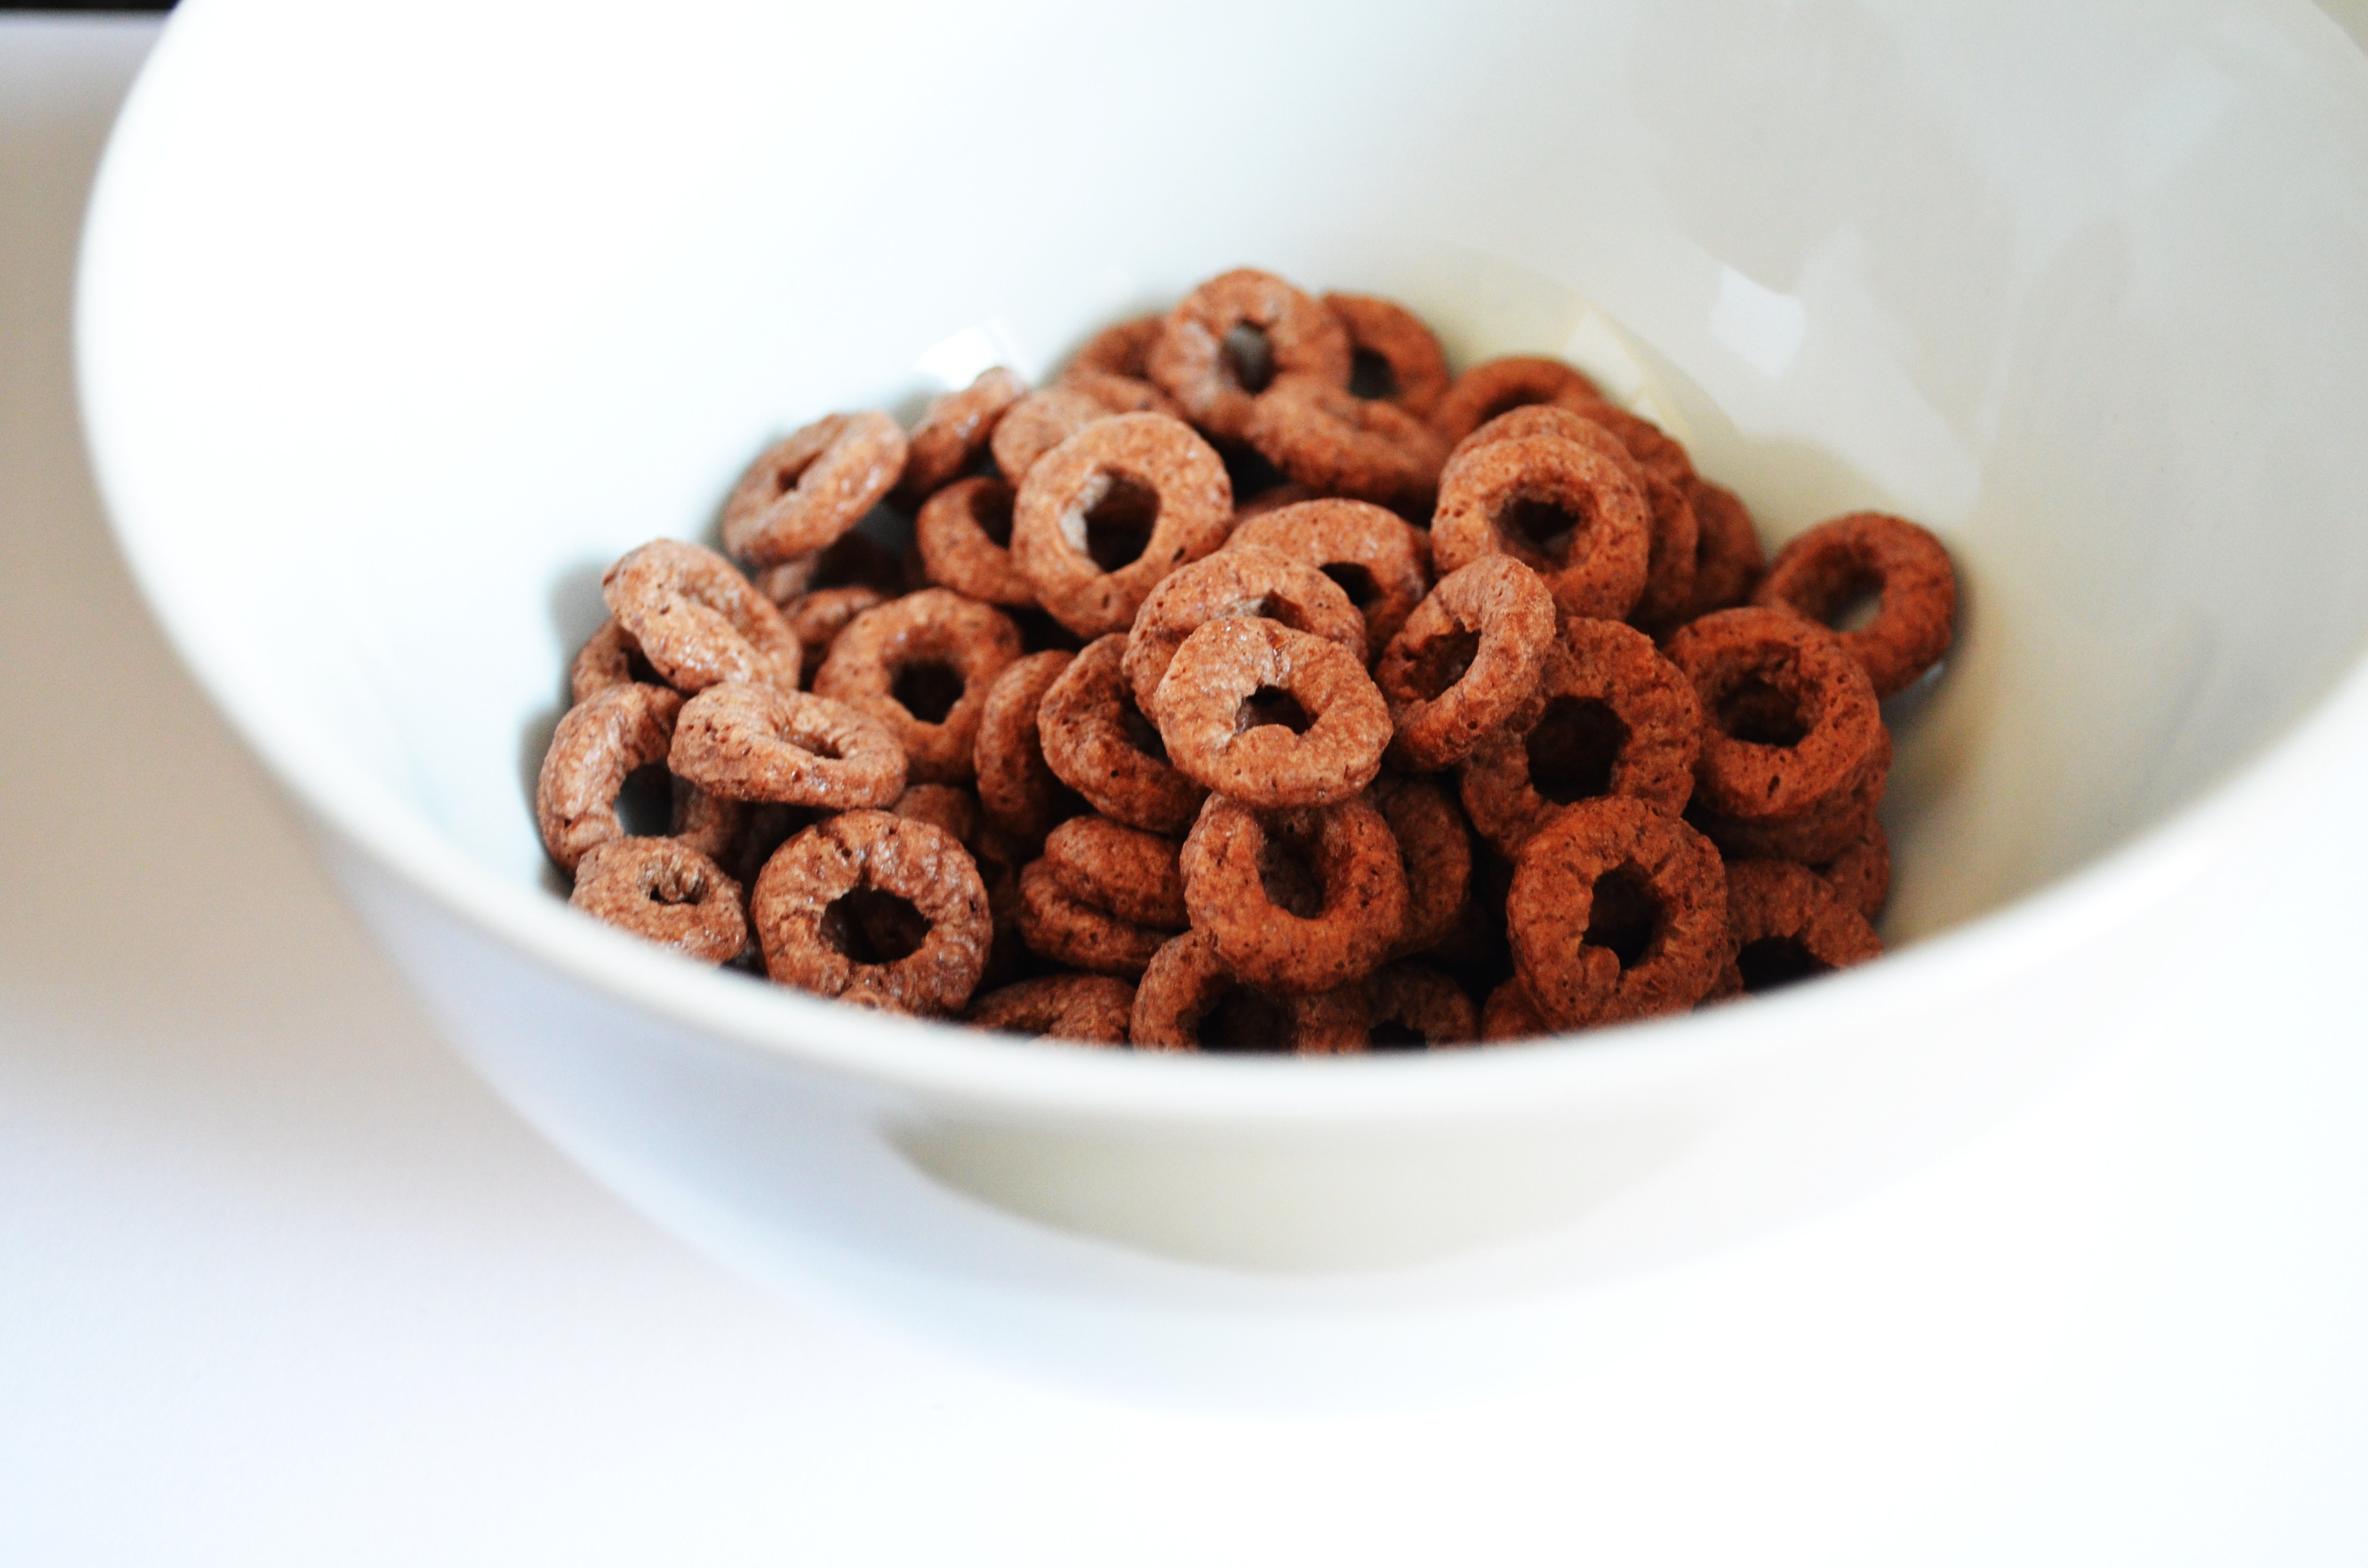
dish, meal, food, produce, macro, breakfast, chocolate, dessert, cuisine, energy, background, rings, sweetness, brunch, flavor, snack food